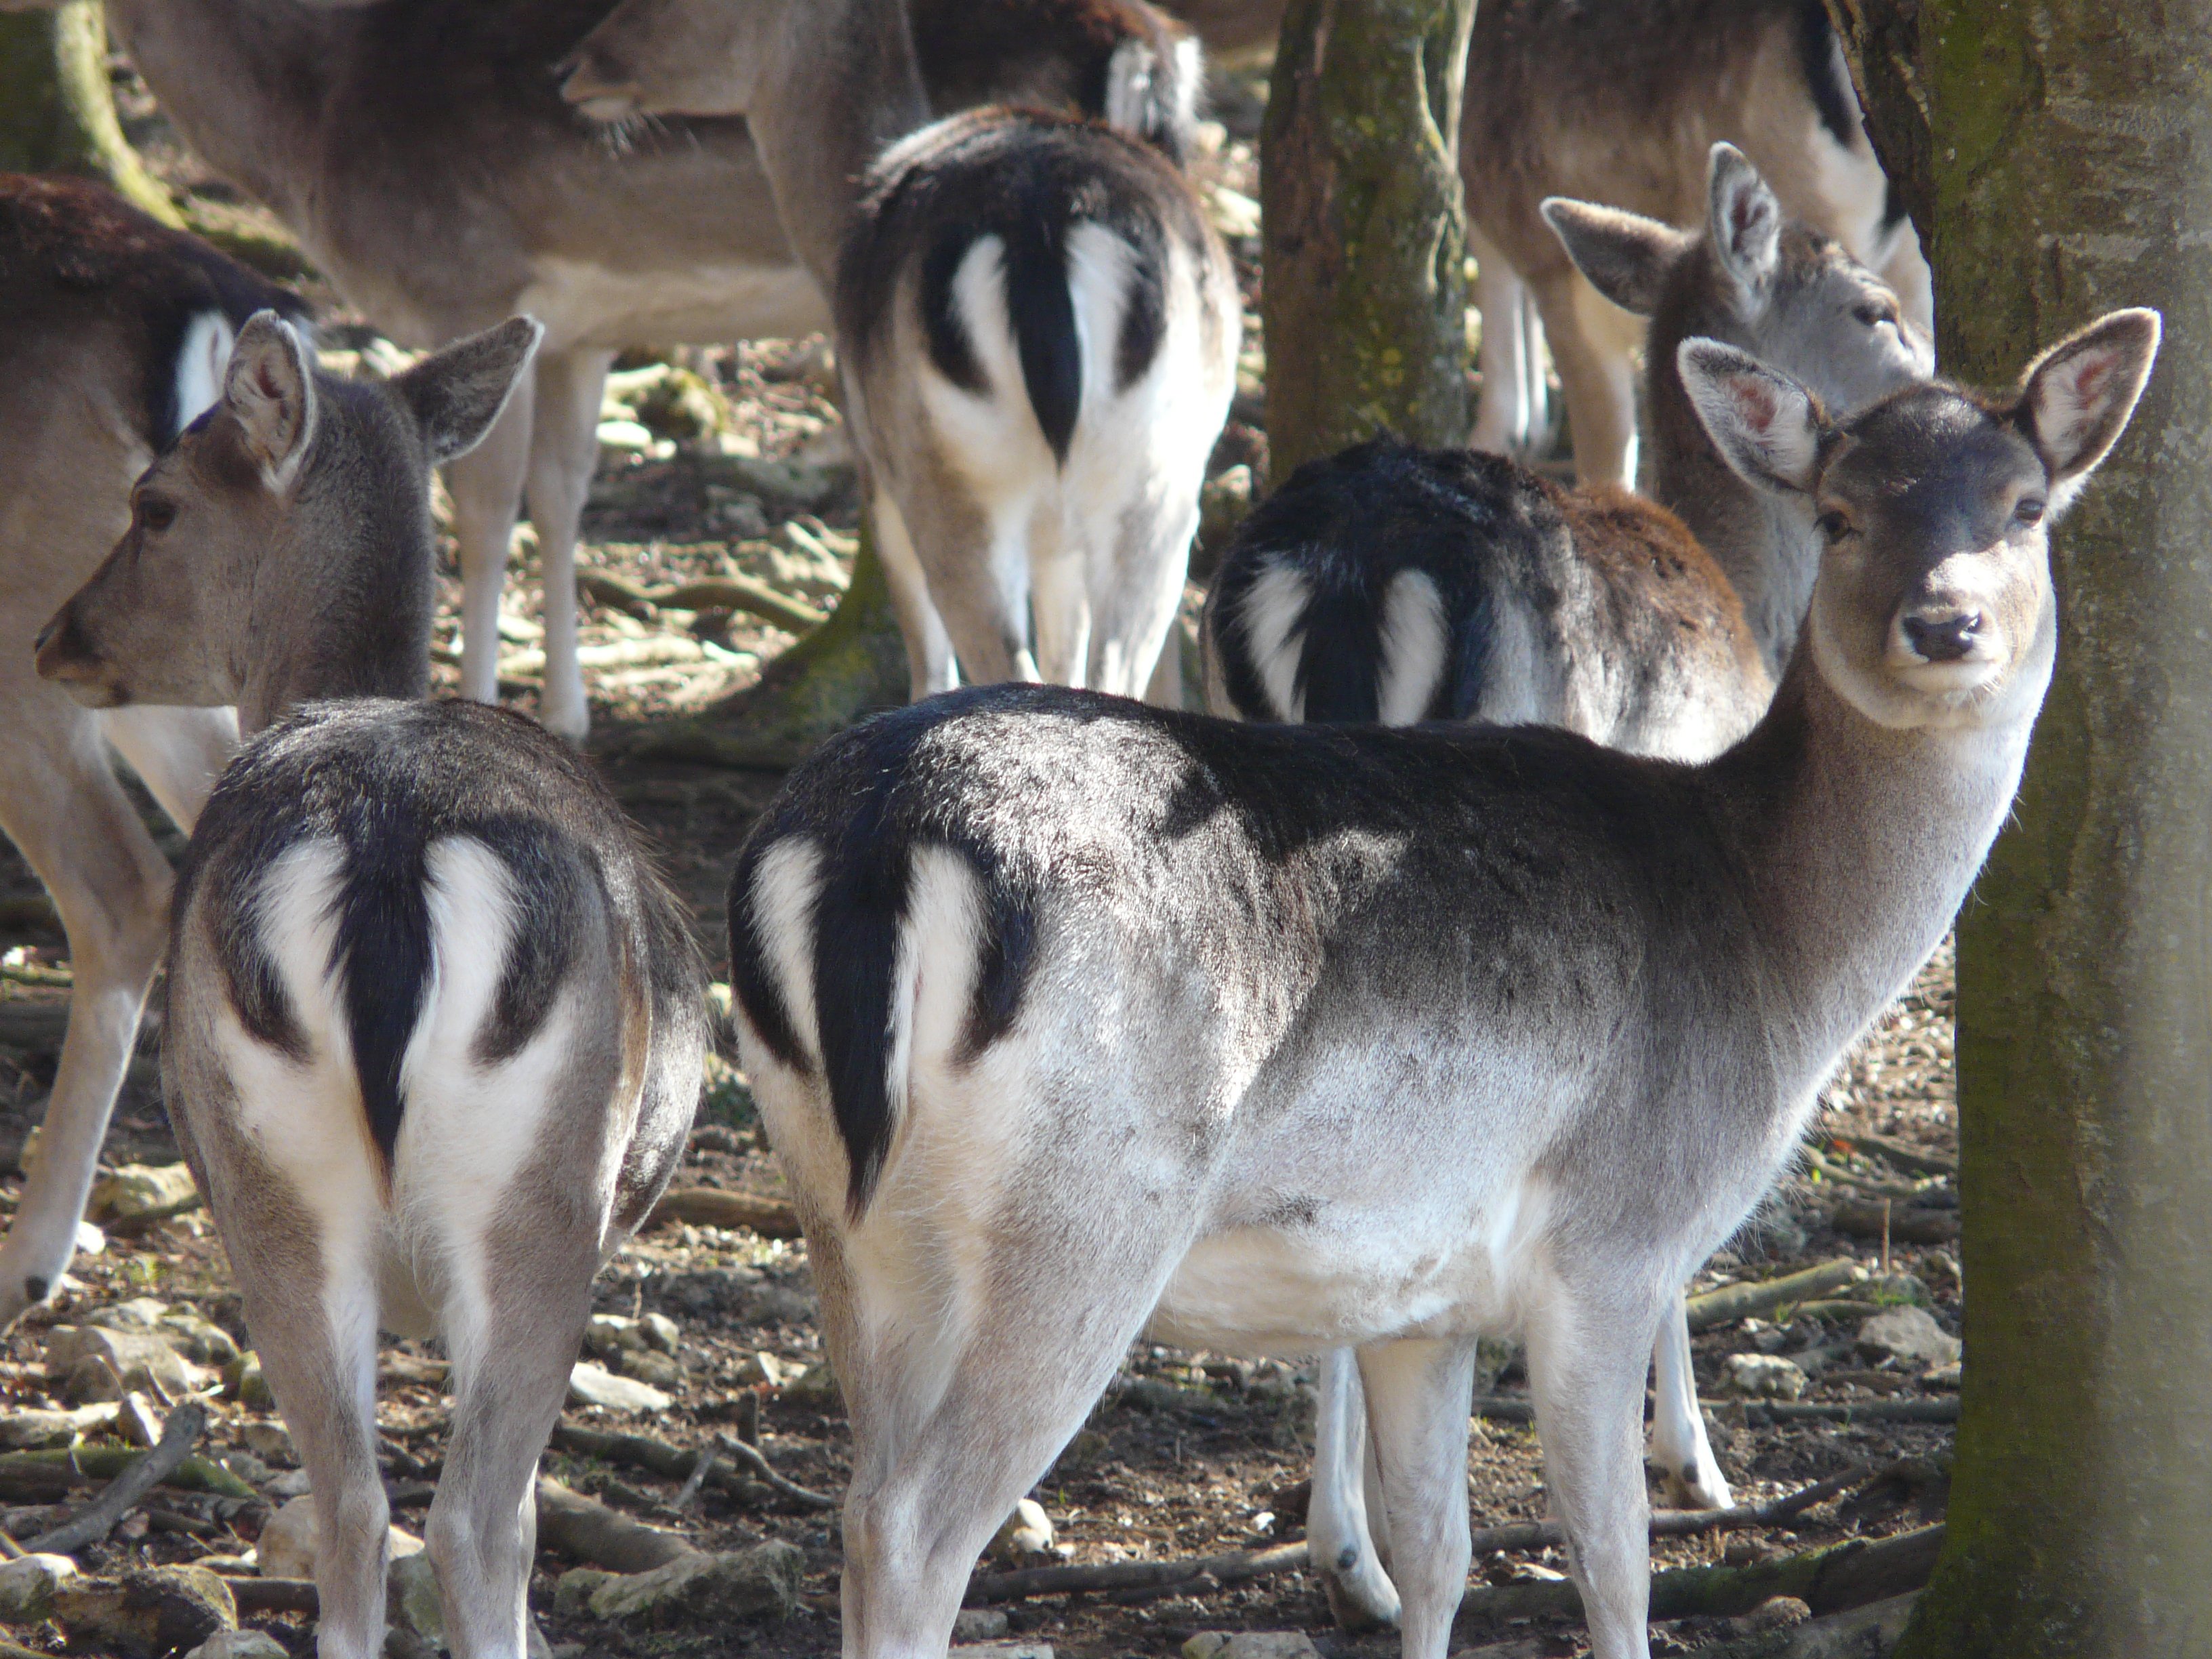
nature, animal, flock, wildlife, wild, deer, mammal, fauna, antler, animals, vertebrate, hirsch, animal world